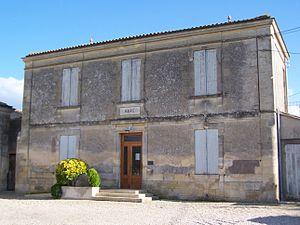
Mairie de Villenave-de-Rions (Gironde, France)
Villenave-de-Rions est une commune du Sud-Ouest de la France, située dans le département de la Gironde, en région Nouvelle-Aquitaine.